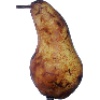
Label: pear_abate